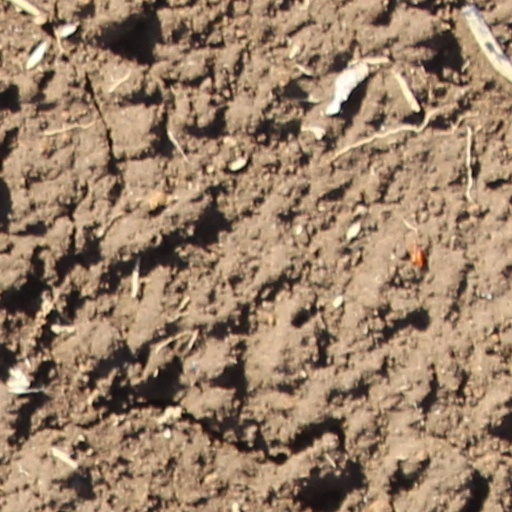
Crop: wheat